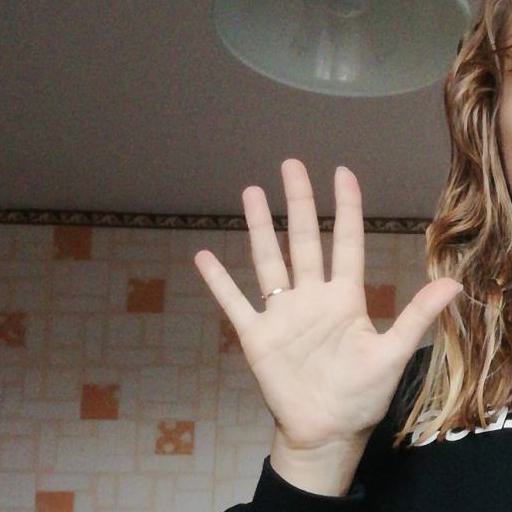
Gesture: palm